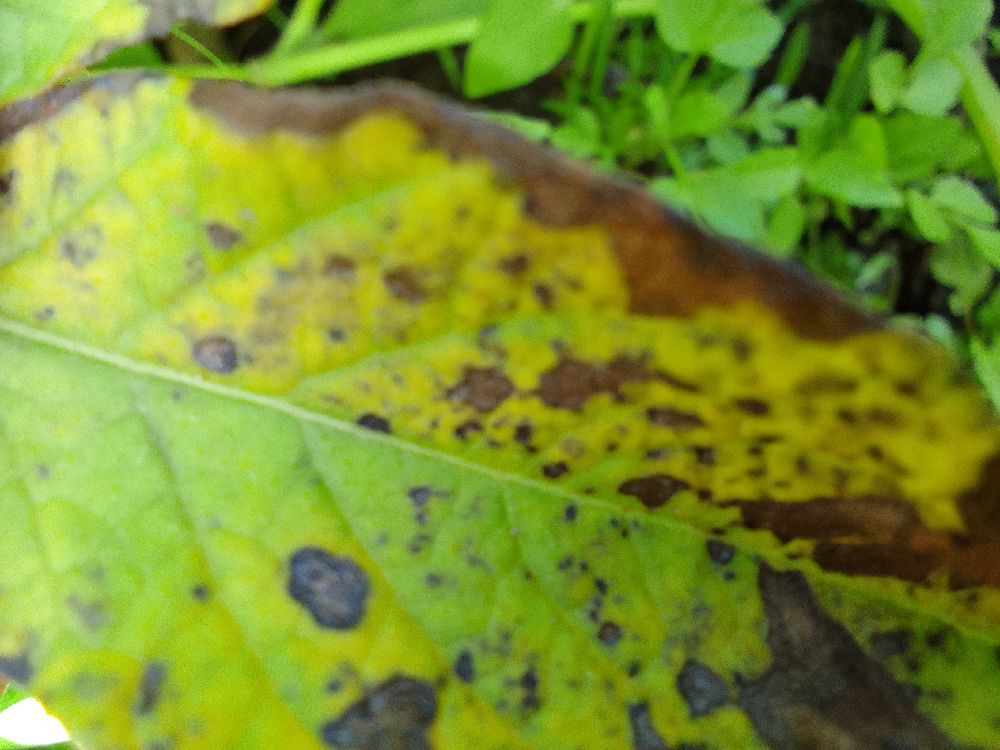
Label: Early blight